Electrochemical quartz crystal microbalance

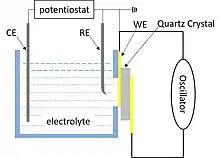
Schematic Electrochemical Quartz Crystal Microbalance

Electrochemical quartz crystal microbalance (EQCM) is the combination of electrochemistry and quartz crystal microbalance, which was generated in the eighties. Typically, an EQCM device contains an electrochemical cells part and a QCM part. Two electrodes on both sides of the quartz crystal serve two purposes. Firstly, an alternating electric field is generated between the two electrodes to make up the oscillator. Secondly, the electrode contacting electrolyte is used as a working electrode (WE), together with a counter electrode (CE) and a reference electrode (RE), in the potentiostatic circuit constituting the electrochemistry cell. Thus, the working electrode of electrochemistry cell is the sensor of QCM.